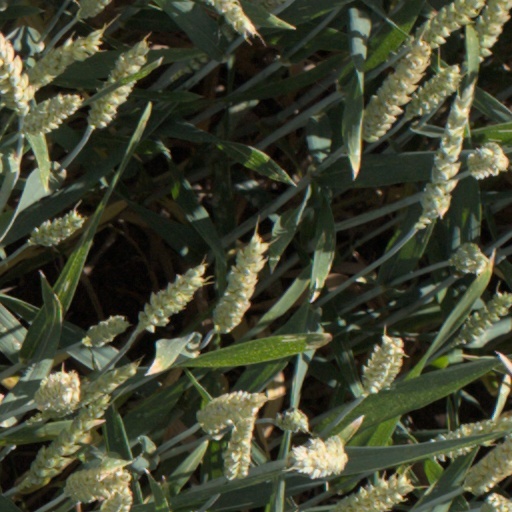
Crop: wheat